Postage stamps and postal history of Fiume

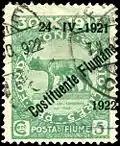
2nd constituent assembly issue, 1922

In January 1921, Italian troops put an end to d'Annunzio's rule, and the subsequent provisional government overprinted the d'Annunzio heads with "Governo / Provvisorio".